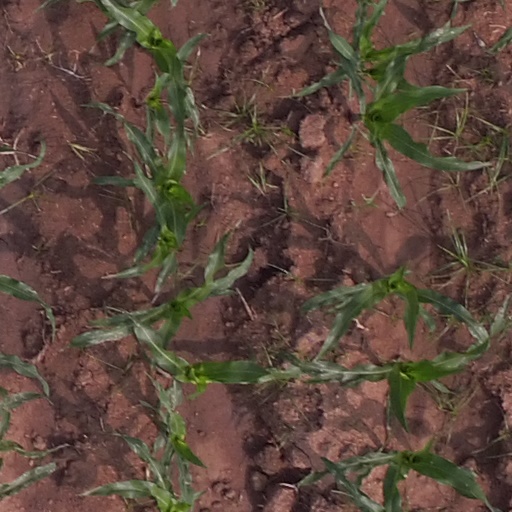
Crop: maize; corn